Riddick Moss

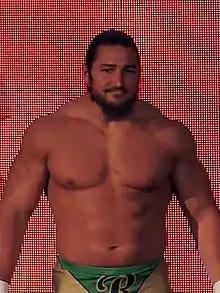
Moss in 2018

Michael Carter Rallis (born October 10, 1989) is an American professional wrestler and former college football player. He currently performs on the independent circuit. Rallis is best known for his tenure in WWE under the ring names Riddick Moss and Madcap Moss, where he is a former WWE 24/7 Champion, and won the André the Giant Memorial Battle Royal in 2022.